Aira Samulin

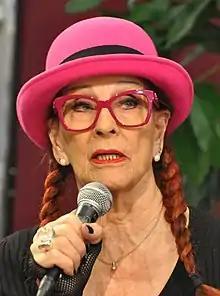
Samulin at the Turku book fair in 2016

Aira Laila Suvio-Samulin (née Suvio; 27 February 1927 – 23 October 2023) was a Finnish dance teacher and businesswoman.